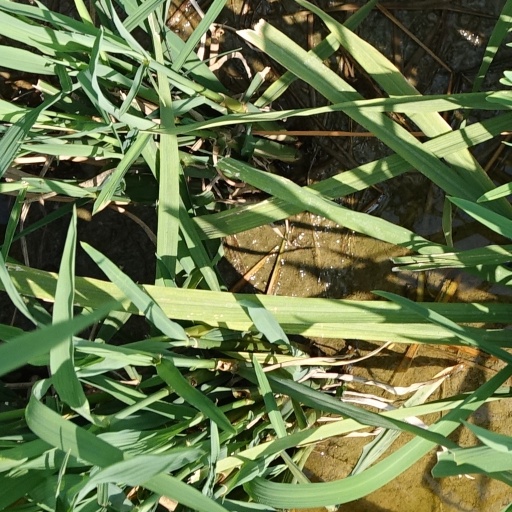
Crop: rice